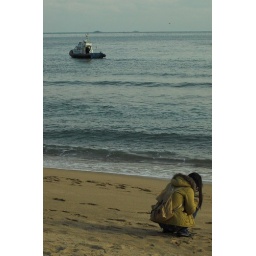
A Korean girl crouches and uses her cellphone while a police boat floats in the distance. Busan, South Korea.